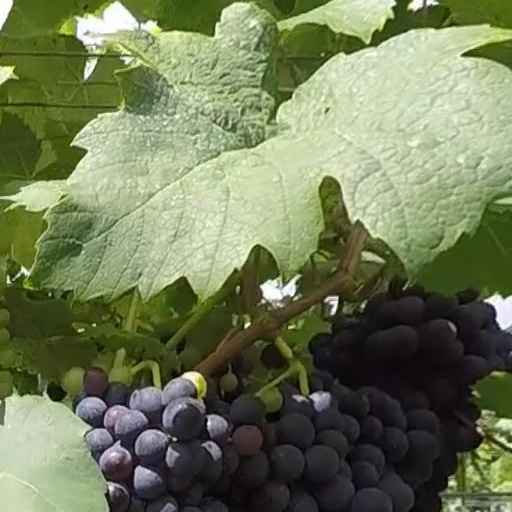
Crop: grape